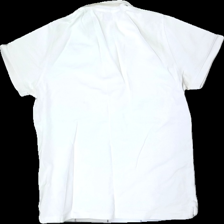
View: back
Type: T-shirt
Category: Men
Brand: Dobber
Colors: White
Material: 100% Cotton
Cut: Regular
Size: L
Season: All
Damage: stained
Damage location: top center
Damage 2: stained
Damage 2 location: top right
Damage 3: stained
Damage 3 location: top left
Price range: <50
Recommended usage: Recycle
Description: white t-shirt with collar